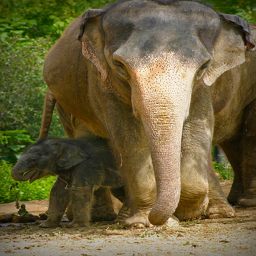
A large elephant walking next to a baby.
An adult elephant standing over a very small baby elephant.
A large elephant and a baby elephant standing in front of some trees.
An adult elephant standing over a baby elephant.
An baby elephant standing under an adult elephant.